Underground media in German-occupied Europe

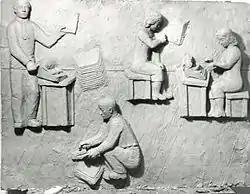
Depiction of the production of a typewritten underground newspaper by the Norwegian artist Odd Hilt. At the top, an individual listens to news on foreign radio broadcasts while, to the right, another produces articles on a typewriter. On the left, a person produces copies on a mimeograph. The sheets are stapled into brochures at the bottom.

Various kinds of clandestine media emerged under German occupation during World War II. By 1942, Nazi Germany occupied much of continental Europe. The widespread German occupation saw the fall of public media systems in France, Belgium, Poland, Norway, Czechoslovakia, Northern Greece, and the Netherlands. All press systems were put under the ultimate control of Joseph Goebbels, the German Minister of Propaganda.